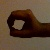
The image shows a hand gesture representing the number 0 in Indian Sign Language.